Col. Bruce Hampton and the Aquarium Rescue Unit

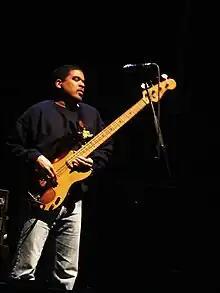
Burbridge on bass

In 2004 Hampton, Herring, Sipe, Burbridge and M'Butu reunited for several shows as the original Col. Bruce Hampton and Aquarium Rescue Unit. They continued with eight shows in Colorado and the Southeast between January 2006 and May 2007. Bobby Lee Rodgers of The Codetalkers was asked to sit in on banjo and vocals, taking the place of Matt Mundy who has retired from performing.